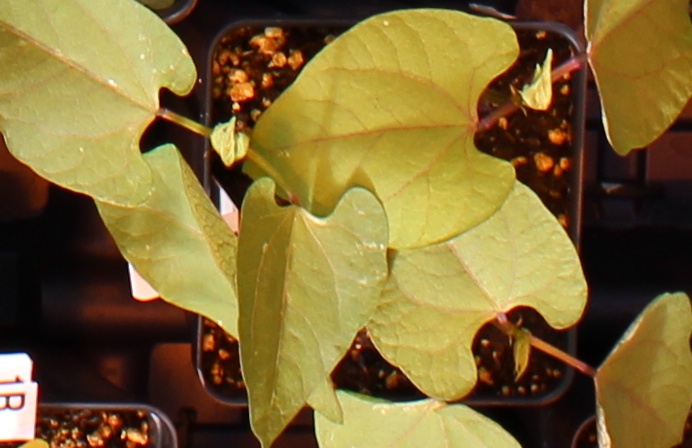
Label: Blackbean